Hongji Grand Stage

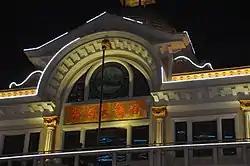
Hongji Grand Stage

Hongji Grand Stage is the Beijing Opera house located in downtown Dalian, Liaoning, China.